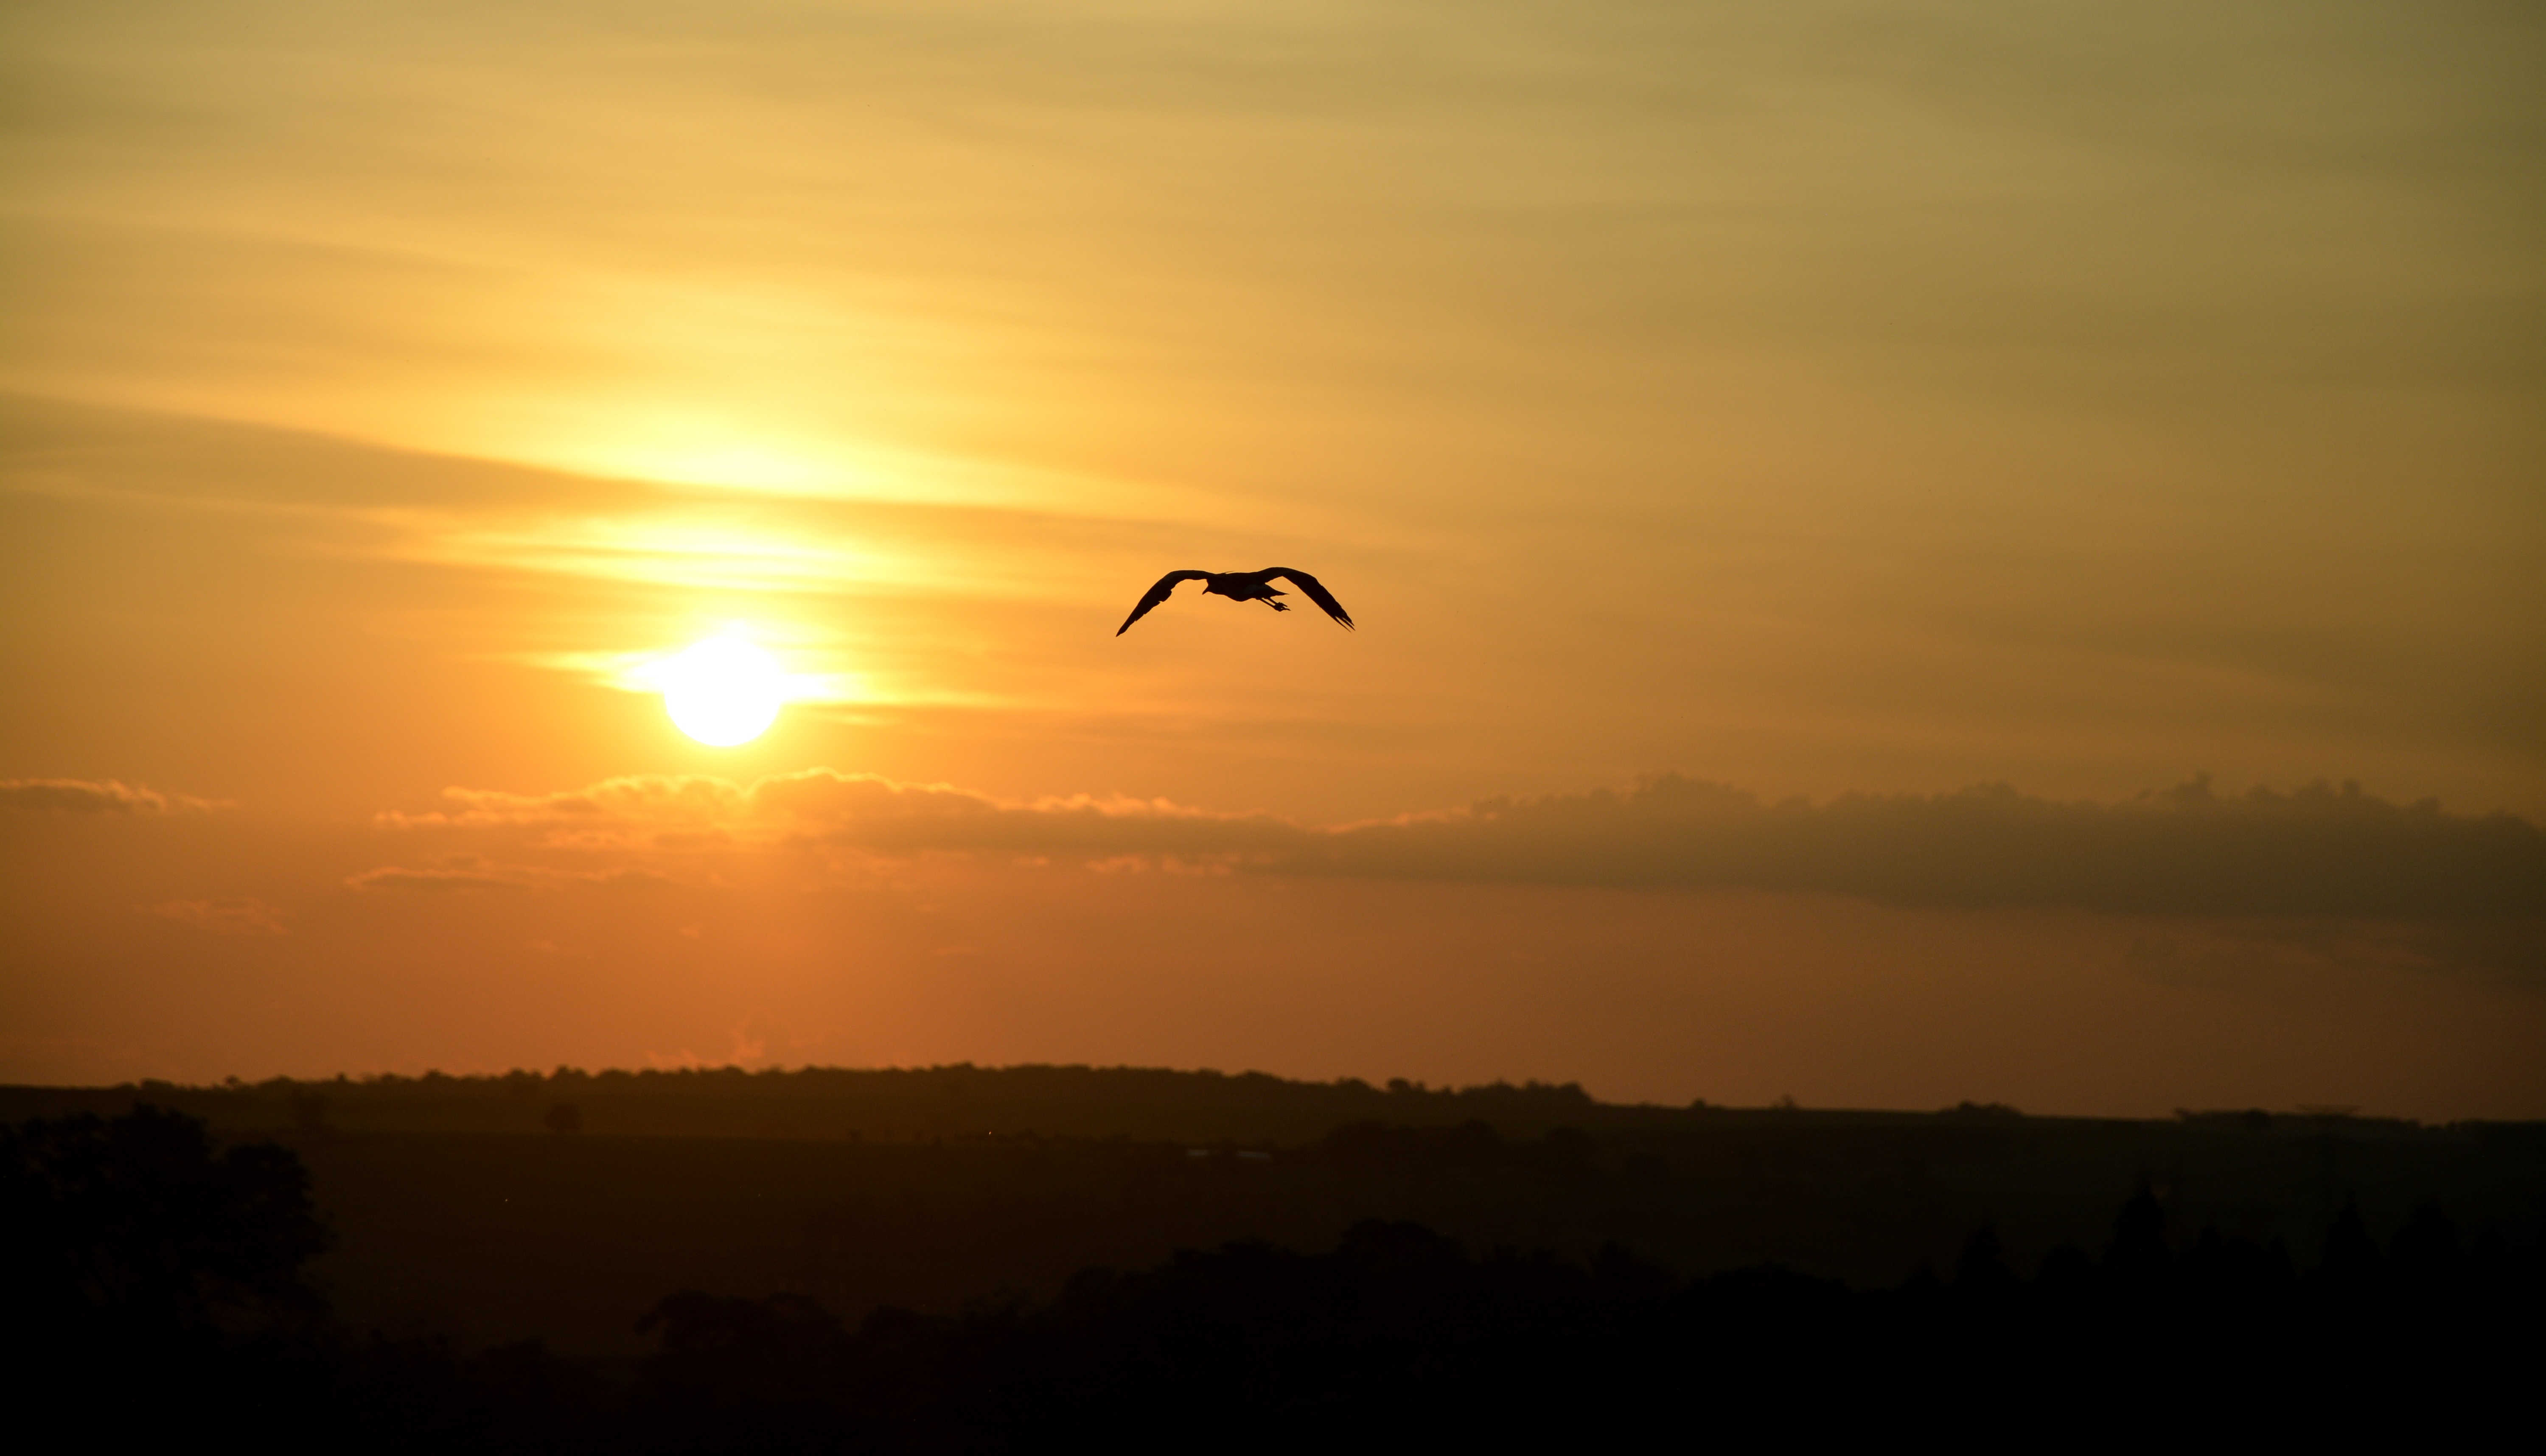
horizon, bird, cloud, sun, sunrise, sunset, sunlight, morning, dawn, dusk, evening, afterglow, against light, atmospheric phenomenon